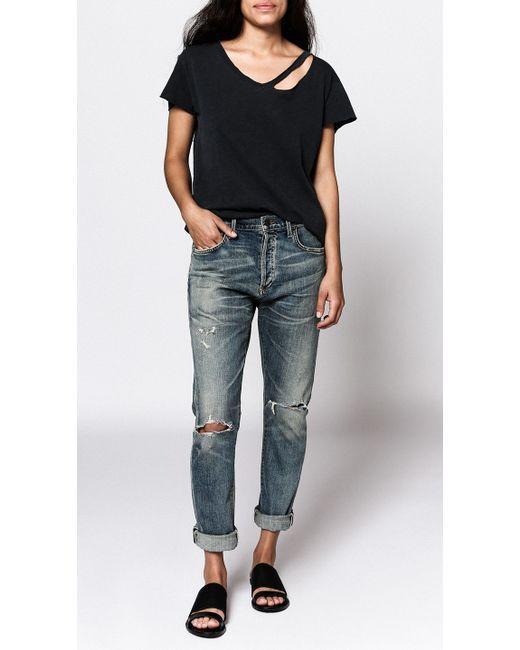
Blaue, zerlumpte Slim Fit Jeans für Damen